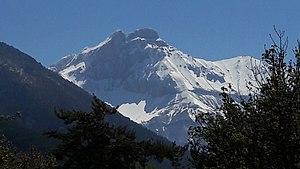
Le Grand Ferrand est le second plus haut sommet du massif du Dévoluy dans les Alpes françaises. Il est beaucoup moins connu et fréquenté que l'Obiou et le pic de Bure.